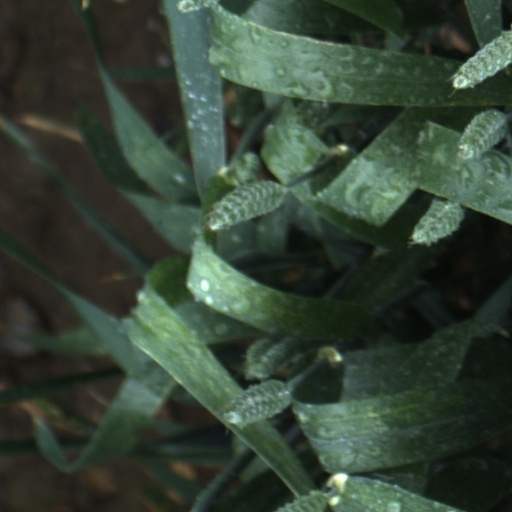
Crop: wheat